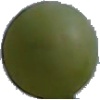
Label: Grape White 4